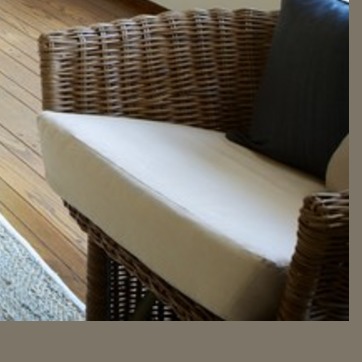
Material: fabric